Question: How many cows are there?
Tambaya: Nawa ne adadin shanu a gurin?
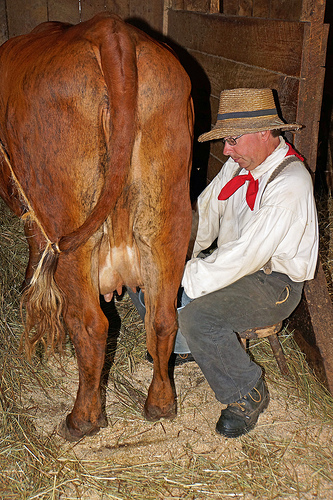
Answer: One.
Amsa: Ɗaya.